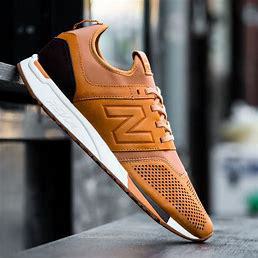
Brand: New
Model: Balance 247